Ficken's Warehouse

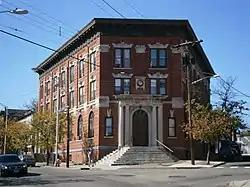

Ficken's Warehouse, is located in Bergen Hill, Jersey City, Hudson County, New Jersey, United States. The building was added to the National Register of Historic Places on June 14, 1984. The building was built in 1910 by John H. Fickens and used as a stable and warehouse. The building was later used as the Bergen Station Post Office for 50 years before being converted to residential use.